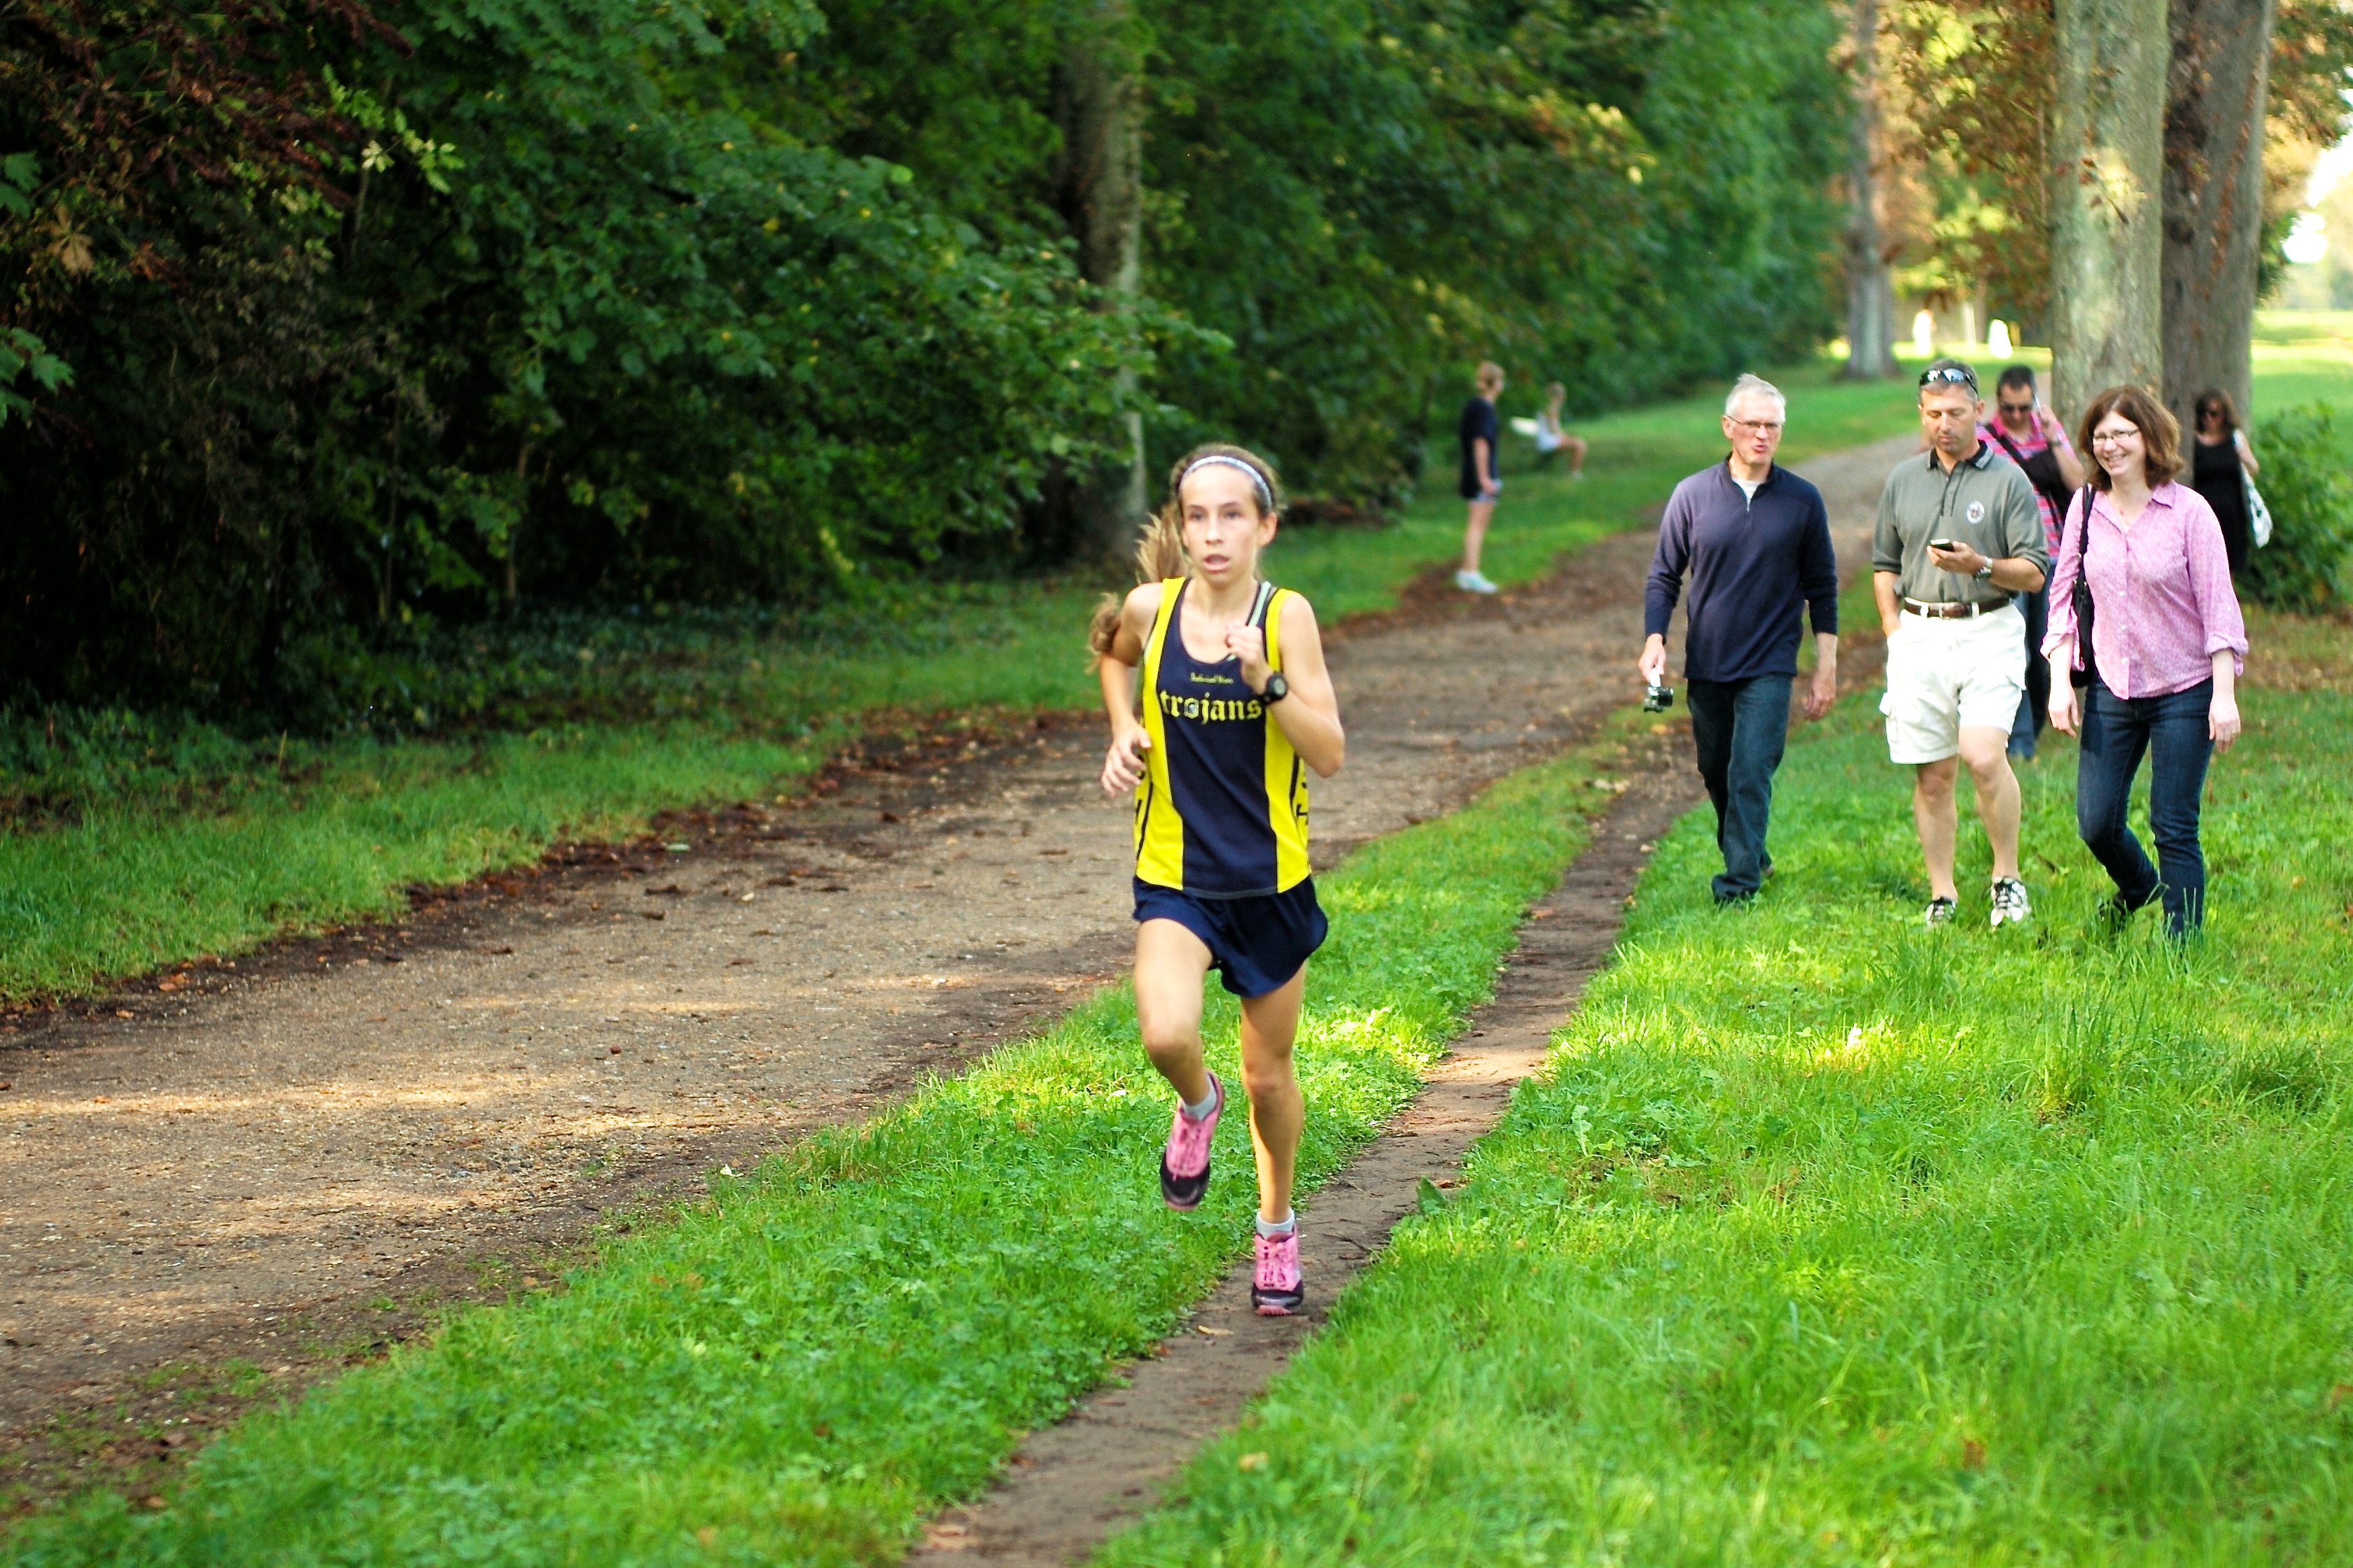
walking, person, cloud, trail, sport, meadow, running, run, paris, country, recreation, france, jogging, cross, race, competition, september, hague, girls, m, american, team, sports, boys, saint, parc, 50, school, runners, filter, nd, endurance, leica, 240, summilux, meet, xc, physical exercise, outdoor recreation, human action, endurance sports, ultramarathon, duathlon, cross country running